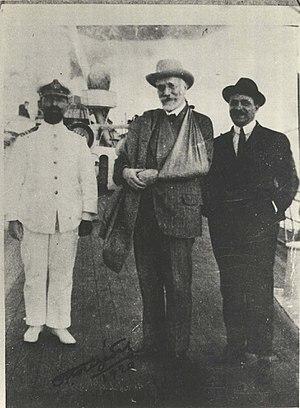
Eleftherios Venizelos, blesse après l'attentat à la gare de Lyon, sur le chemin du retour vers la Grèce, en 1920
Elefthérios Kyriákou Venizélos, né le 11 août 1864 à Mourniés, en Crète, et décédé le 18 mars 1936 à Paris, en France, est un homme politique grec, considéré, dès 1921, comme le « fondateur de la Grèce moderne ».